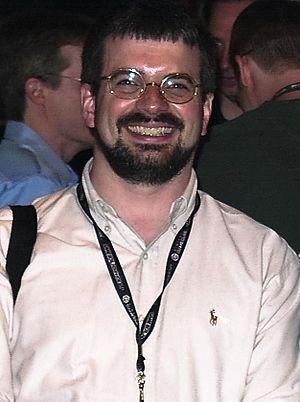
Brian Reynolds est un concepteur de jeux vidéo.